Drainage system (geomorphology)

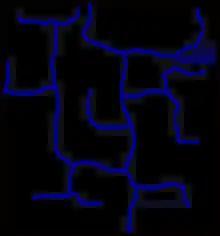
Rectangular drainage pattern

Rectangular drainage develops on rocks that are of approximately uniform resistance to erosion, but which have two directions of jointing at approximately right angles or 90 degrees. The joints are usually less resistant to erosion than the bulk rock so erosion tends to preferentially open the joints and streams eventually develop along the joints. The result is a stream system in which streams consist mainly of straight line segments with right-angle bends and tributaries join larger streams at right angles. This pattern can be found with the Arun River in Nepal.